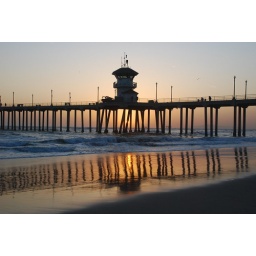
tower zero in golden reflection